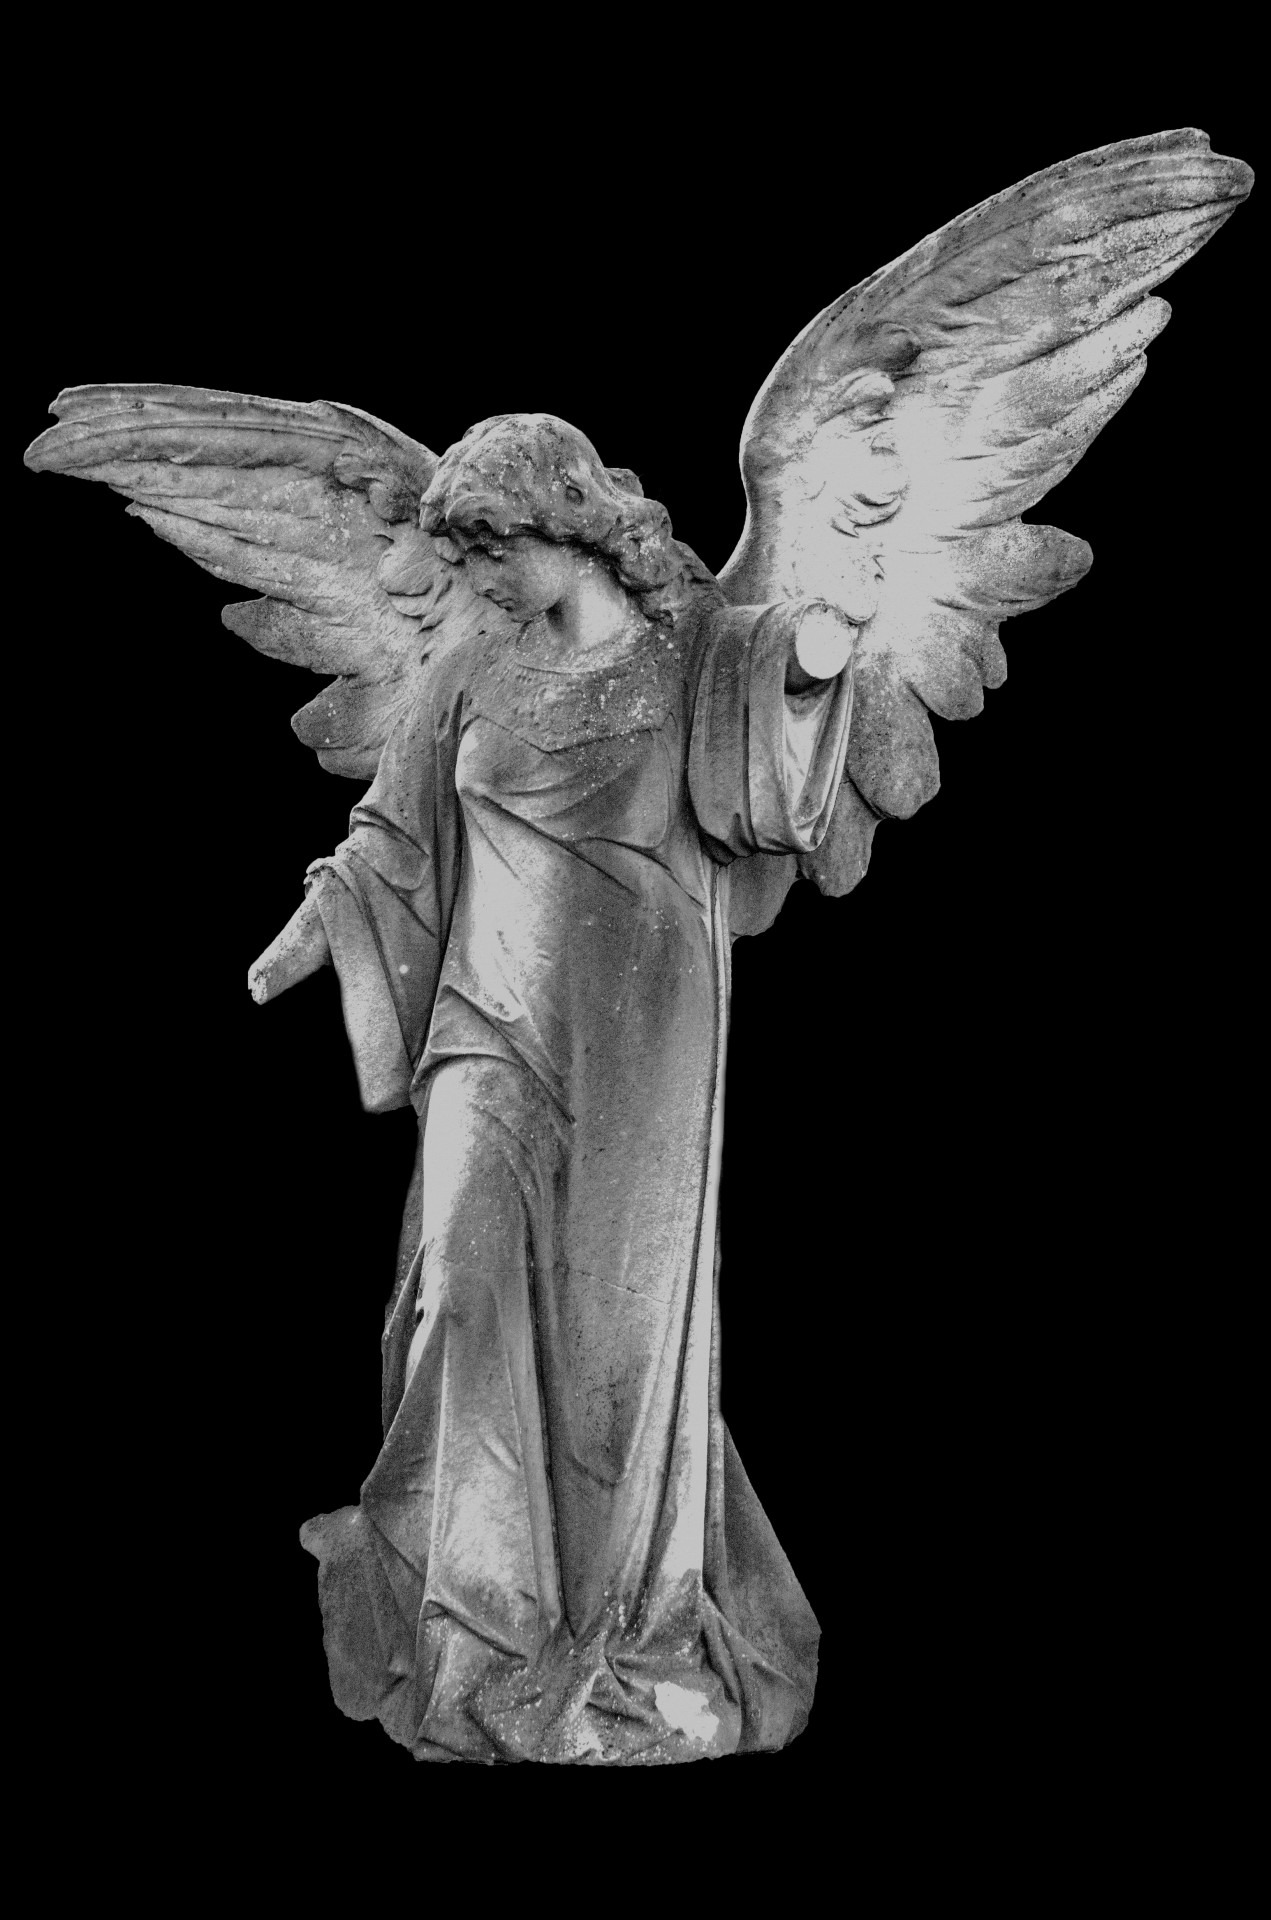
wing, black and white, old, isolated, stone, monument, female, statue, heaven, symbol, peace, holiday, church, cemetery, object, black, monochrome, christian, christmas, life, pray, grave, sculpture, religious, angel, art, background, figure, faith, marble, saint, god, adult, spirituality, angelic, fictional character, monochrome photography, classical sculpture